Toona sinensis

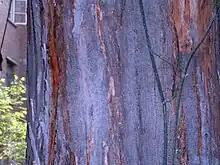
The bark of Chinese Toon tree

The timber is hard and reddish; it is valuable, used for furniture, musical instruments such as guitars, and in woodcarving. This is a common (and substantially cheaper) replacement for "Swietenia" or "true mahogany", which is now commercially restricted from being sourced natively.